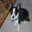
Label: dog